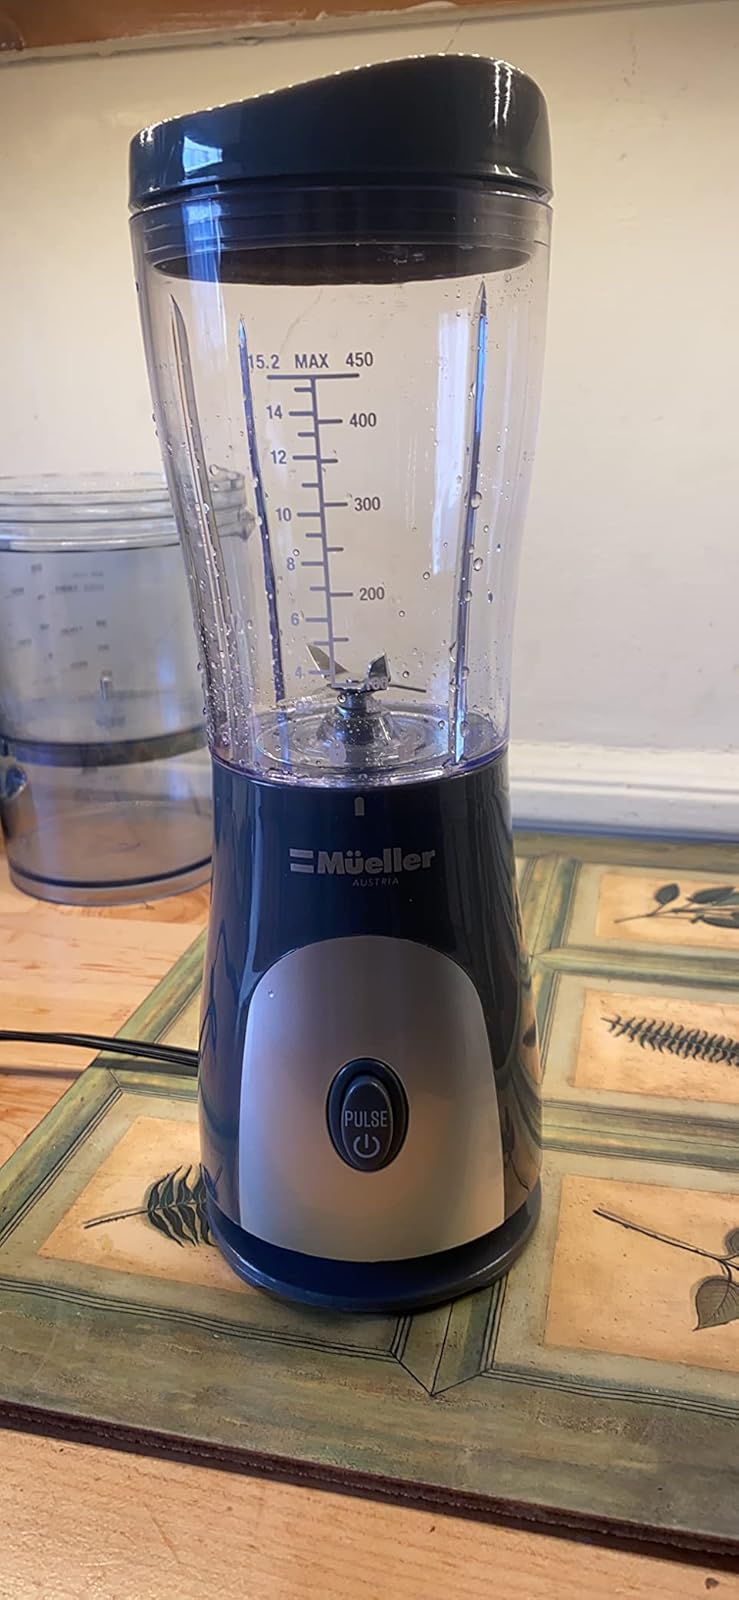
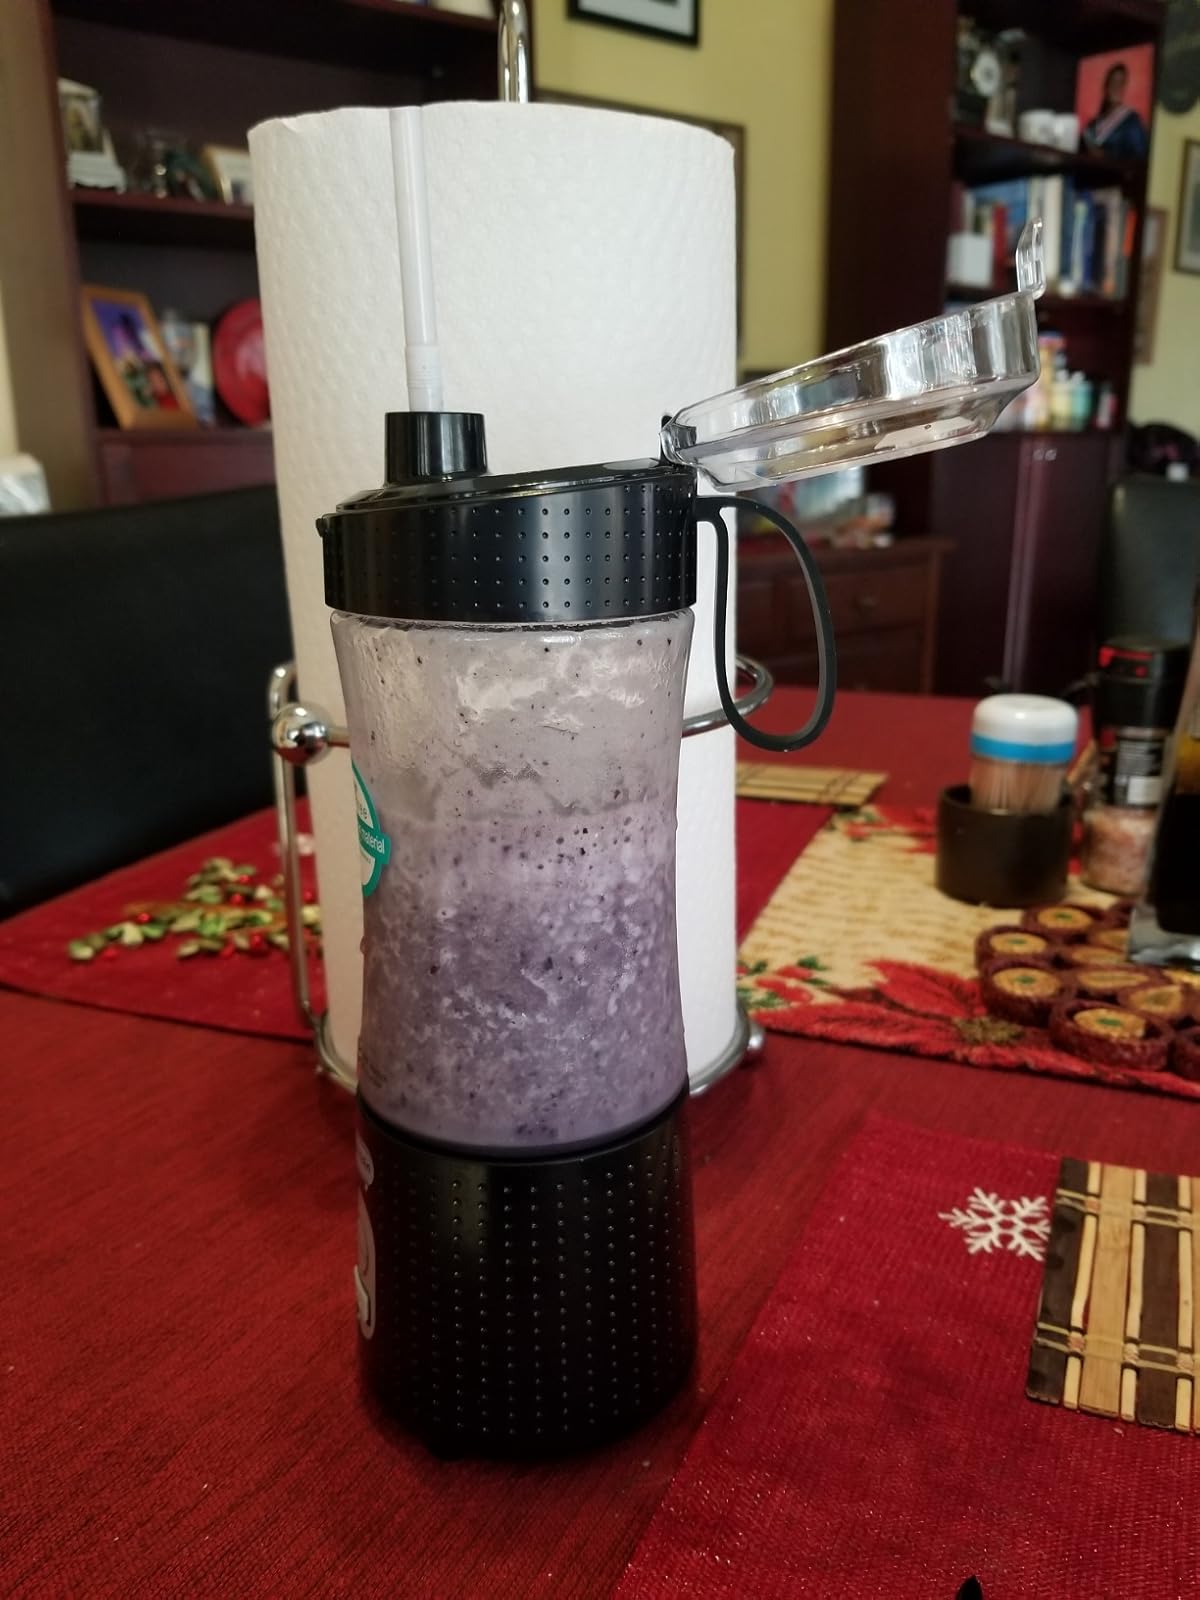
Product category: items_blender
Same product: no